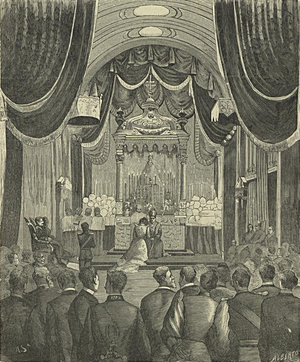
Gravure représentant Mgr fr:Domenico Maria Jacobini remettant la fr:rose d'or à fr:Amélie d'Orléans, reine du Portugal, dans la chapelle du fr:Palácio das Necessidades le 4 juillet 1892.
La Rose d'or est un ornement béni par le pape, destiné à honorer des souverains ou des sanctuaires catholiques. Comme son nom l'indique, il représente une rose, un bouquet de roses ou un petit rosier en or massif. Il était attribué chaque année par le pape le quatrième dimanche de Carême à un souverain ou seigneur, puis plutôt à une reine ou épouse de roi, et depuis la seconde moitié du XXᵉ siècle, à des églises ou sanctuaires. Depuis le XXIᵉ siècle, ce sont essentiellement des sanctuaires mariaux qui ont reçu cette distinction.